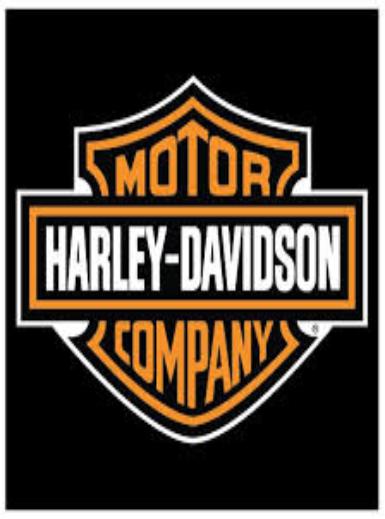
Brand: Harley-Davidson
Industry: Leisure